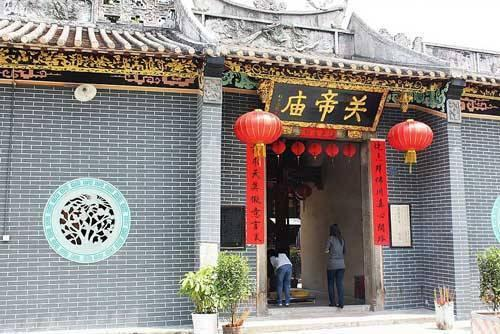
地标名称：南头古城-关帝庙
所在城市：深圳市·南山区